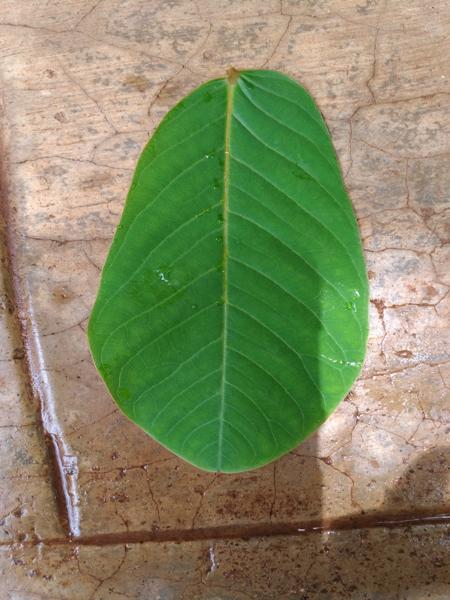
Plant: Chakte